2010 Summer Youth Olympics torch relay

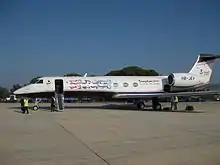
The Gulfstream G550 used for the Journey of the Youth Olympic Flame

The cauldron, not to be confused with the Olympic cauldron lit during the opening ceremony, was lit at each community celebration site. These were found at the last location of activities during the relay at the 5 cities visited, as well as at the end of each day during the domestic leg.